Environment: real
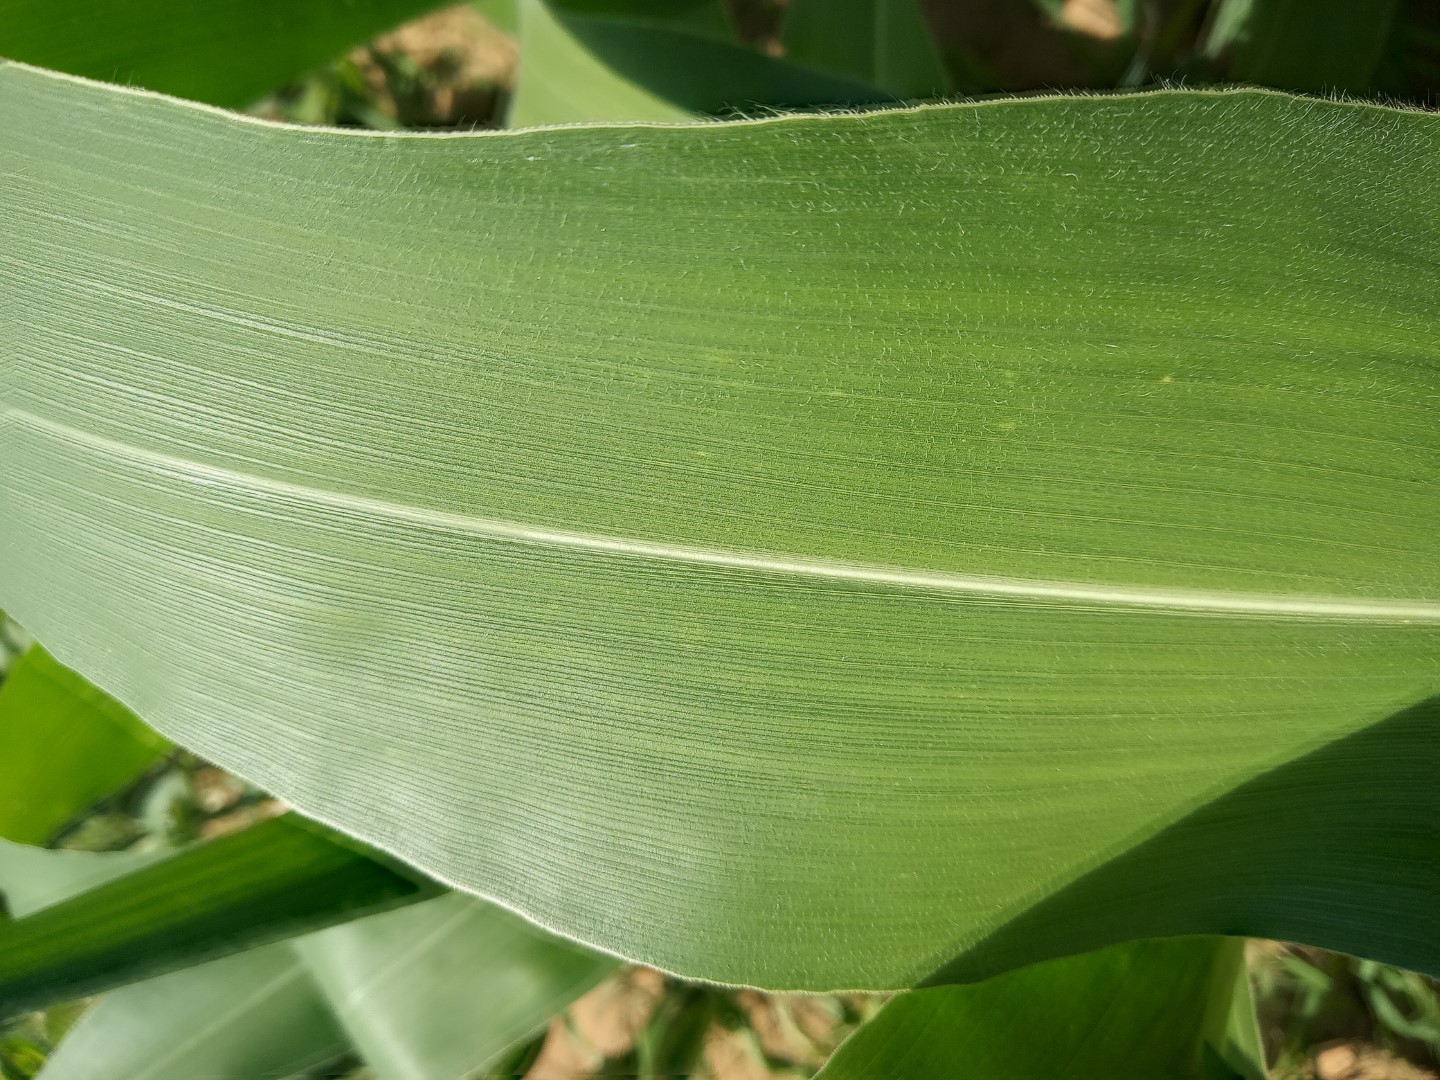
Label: healthy